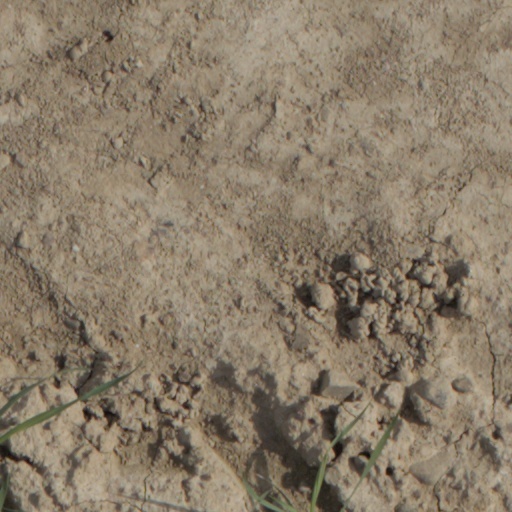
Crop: wheat